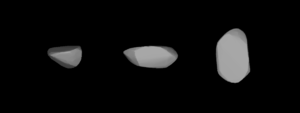
(302) Clarissa est un astéroïde de la ceinture principale découvert par Auguste Charlois le 14 novembre 1890 à Nice.